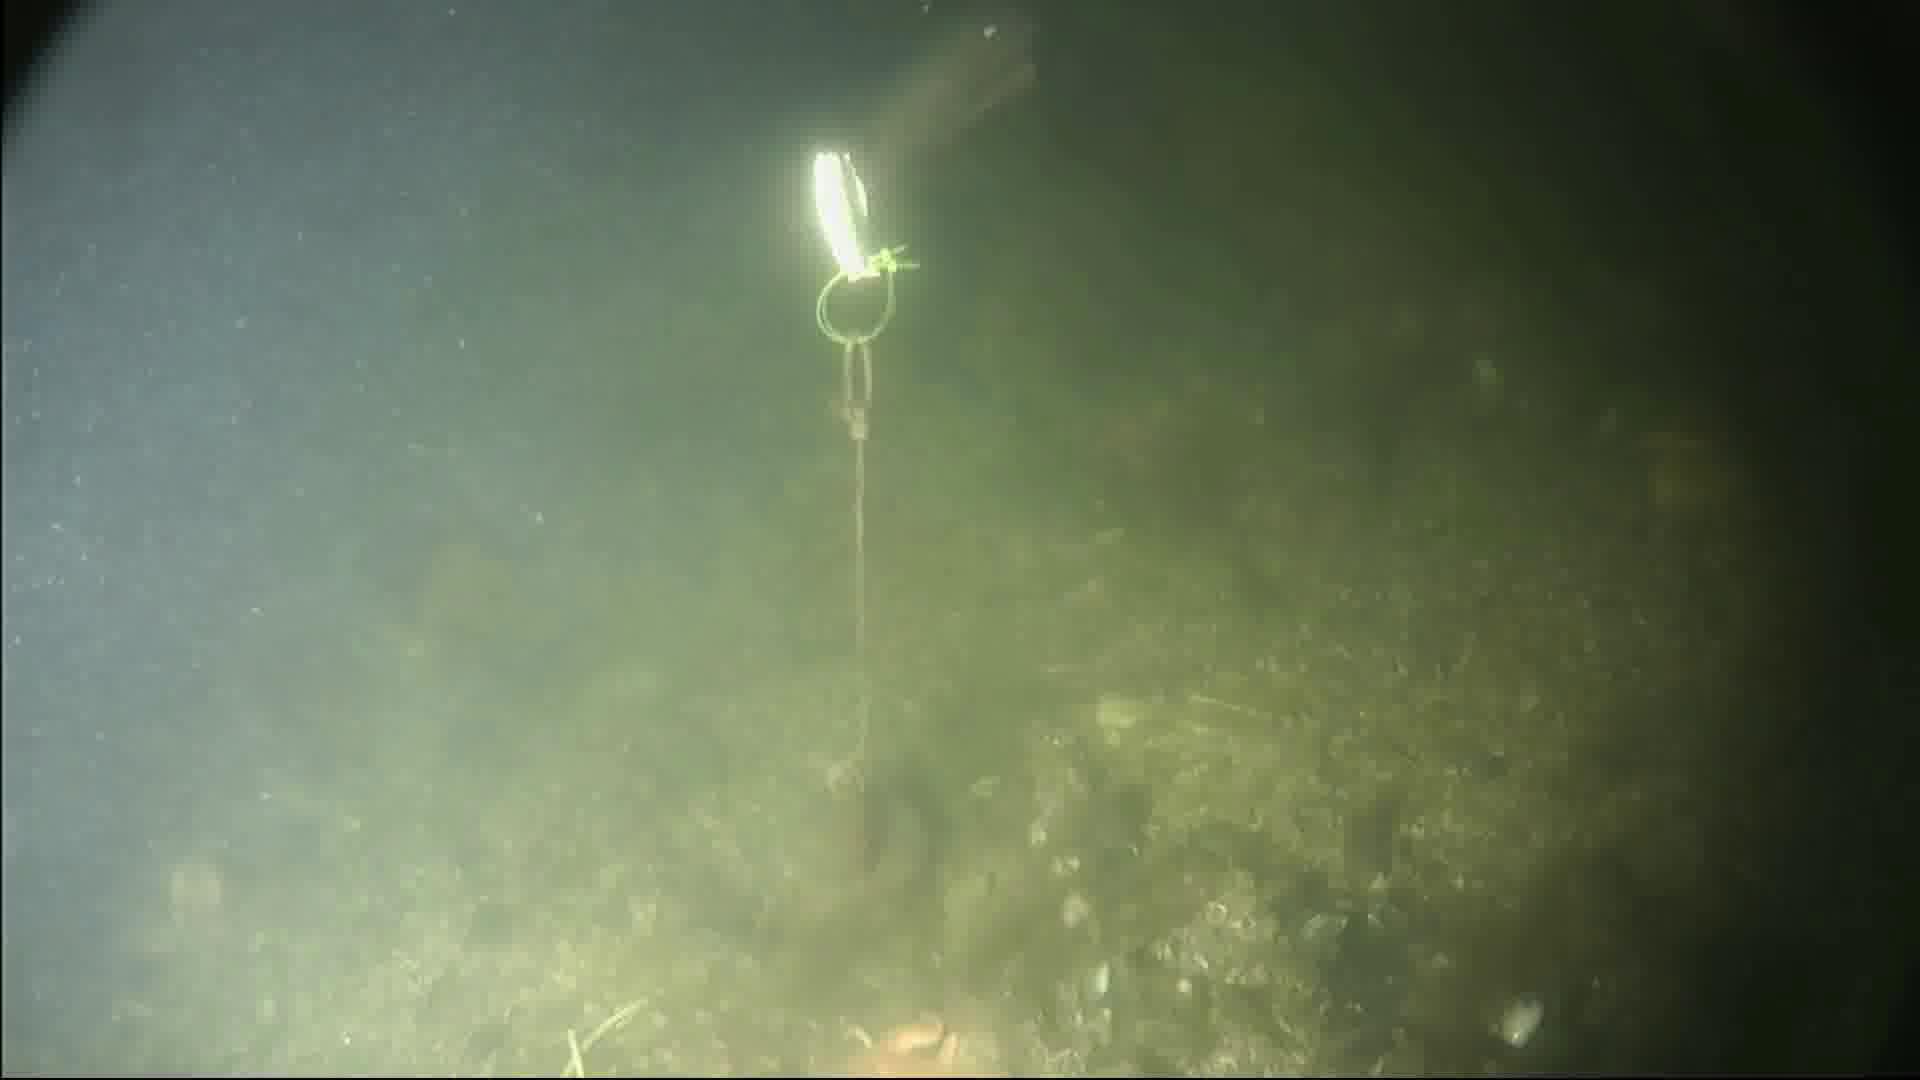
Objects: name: fish
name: crab
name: starfish